Proposed British Isles fixed sea link connections

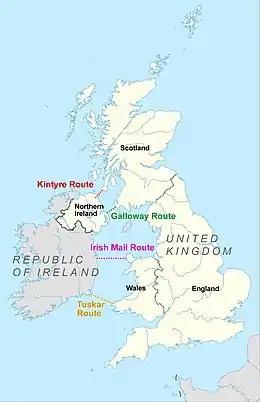
Possible Irish Sea connections

This route, a distance of , has been proposed variously as either a tunnel or a bridge. A 2010 report by the Centre for Cross Border Studies estimated building a bridge between Galloway and Ulster would cost just under £20.5 billion. The proposal would see passengers board trains in Glasgow then cross on the bridge via Stranraer and alight in Belfast or Dublin. A longer bridge already exists between Shanghai and Ningbo in East China. Some political parties in Northern Ireland have included the bridge in their manifesto for some time. However, because of the Beaufort's Dyke sea trench which is approximately deep, this route would be deeper than the southern routes between Wales and Ireland. The sea trench was also used for dumping munitions after World War II, and so would require an expensive cleanup operation. Ronnie Hunter, former chairman of the Institute of Civil Engineers Scotland, suggested that the project was a "stretch but doable". He cited the lack of "soft rock, the chalk and sandstone" as a challenge compared to the construction of the Channel Tunnel. He also suggested that the change in rail gauge between Ireland and Great Britain might pose further concerns. Such a project was considered by railway engineer Luke Livingston Macassey in the 1890s as "a rail link using either a tunnel, a submerged "tubular bridge" or a solid causeway". The north channel crossing was the subject of a 2020 study by the United Kingdom government.